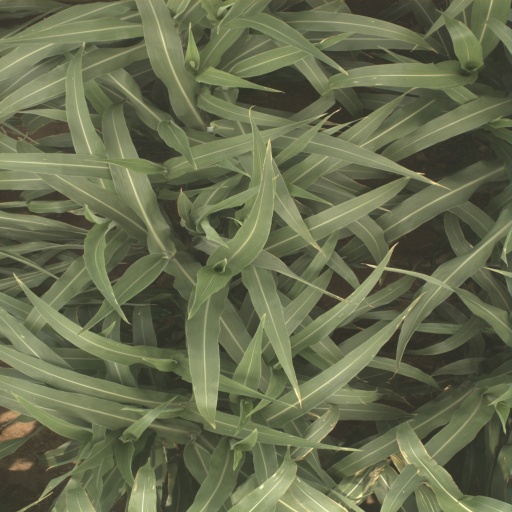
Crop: sorghum